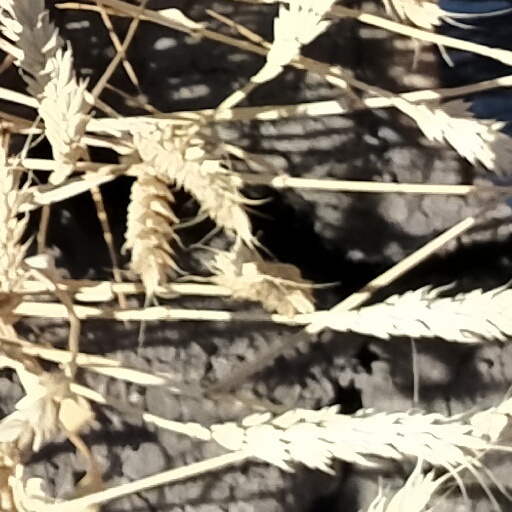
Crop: wheat